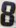
Number: 8